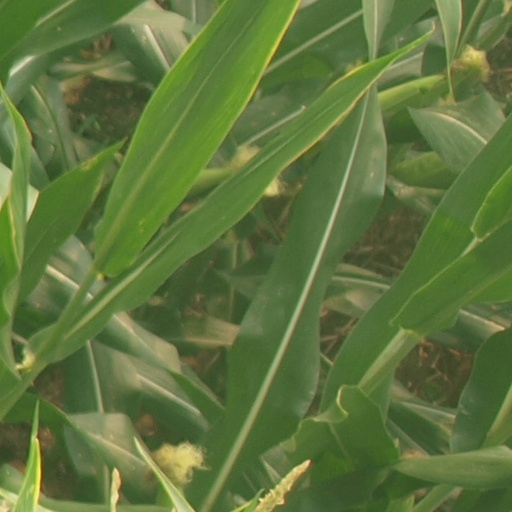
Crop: maize; corn